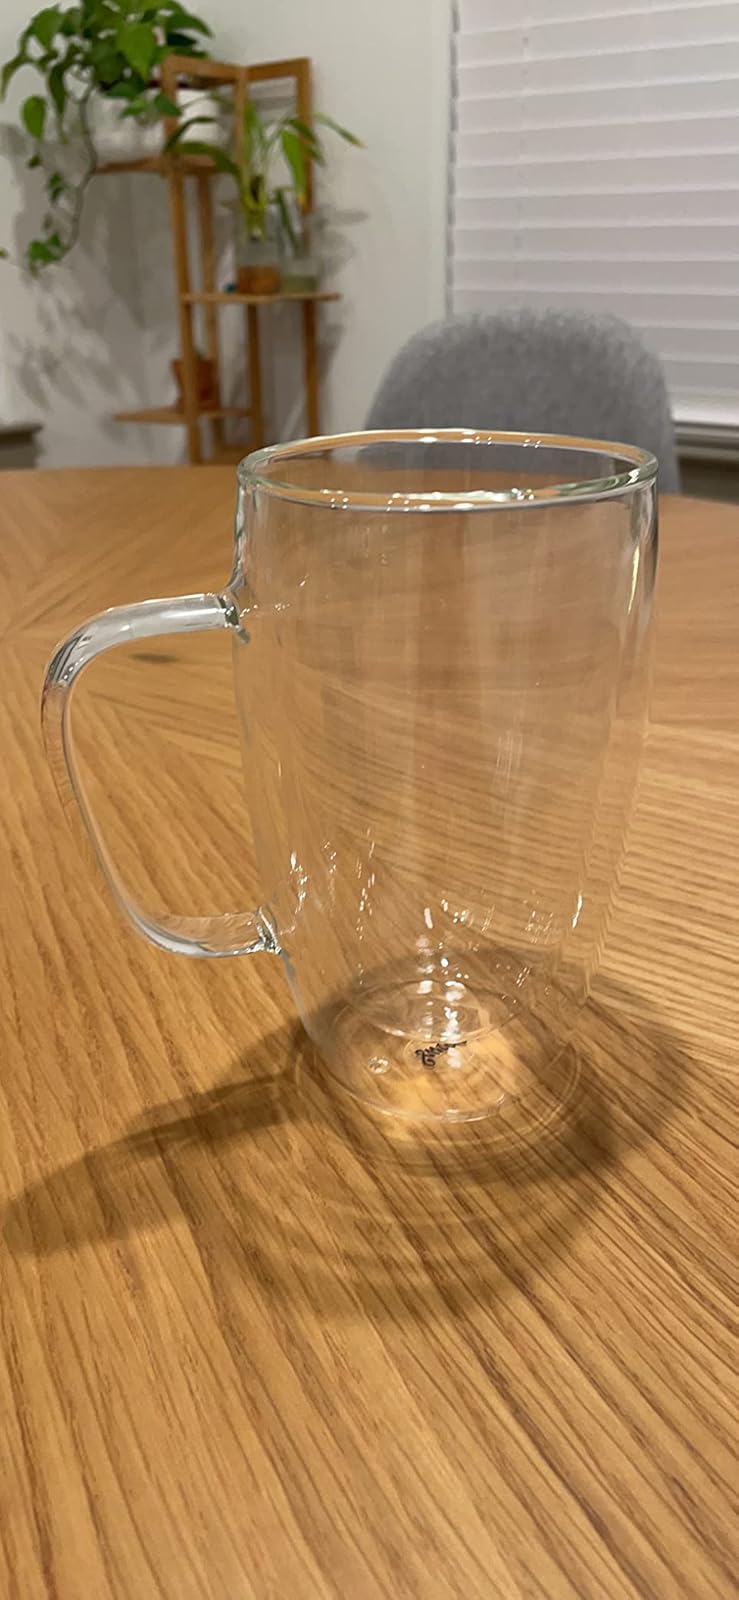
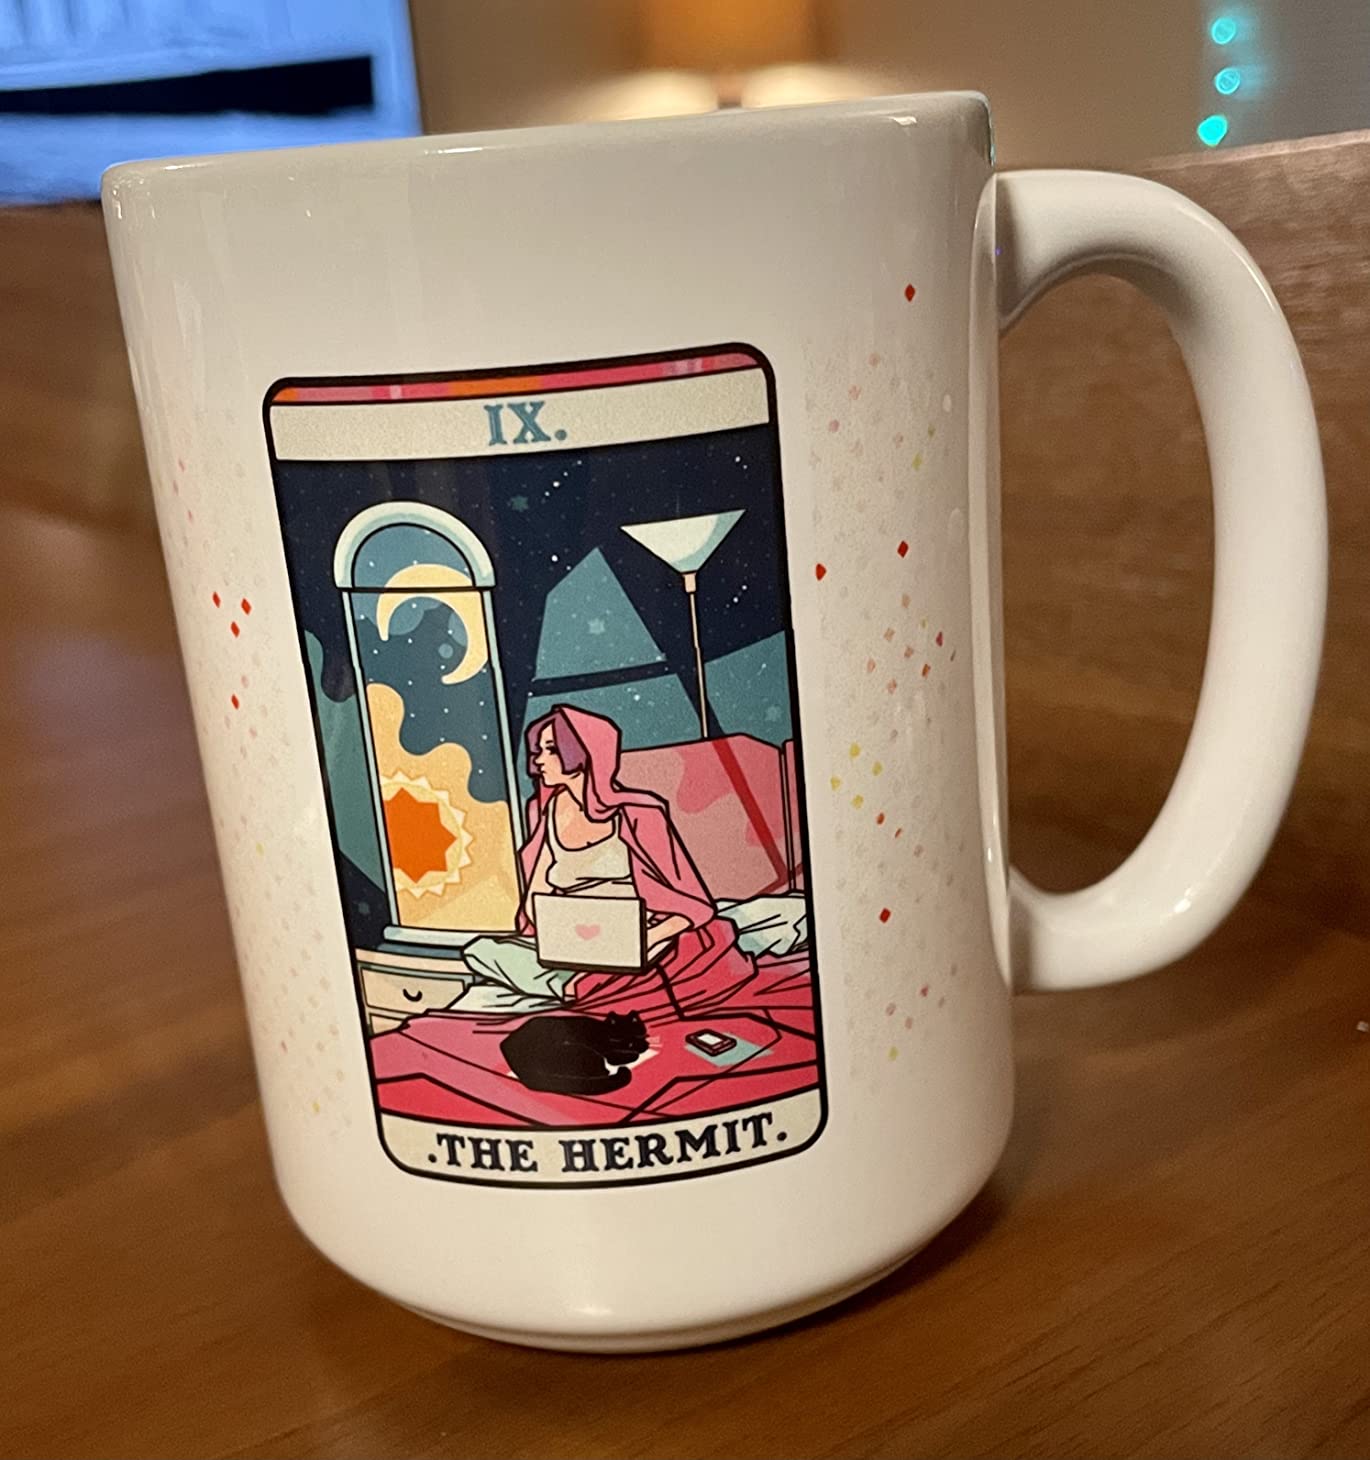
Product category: items_mug
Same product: no